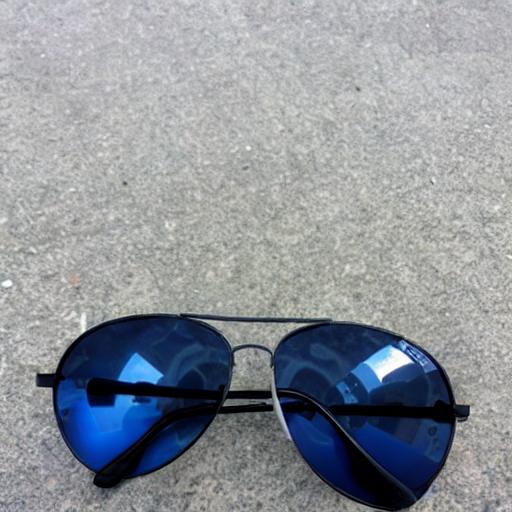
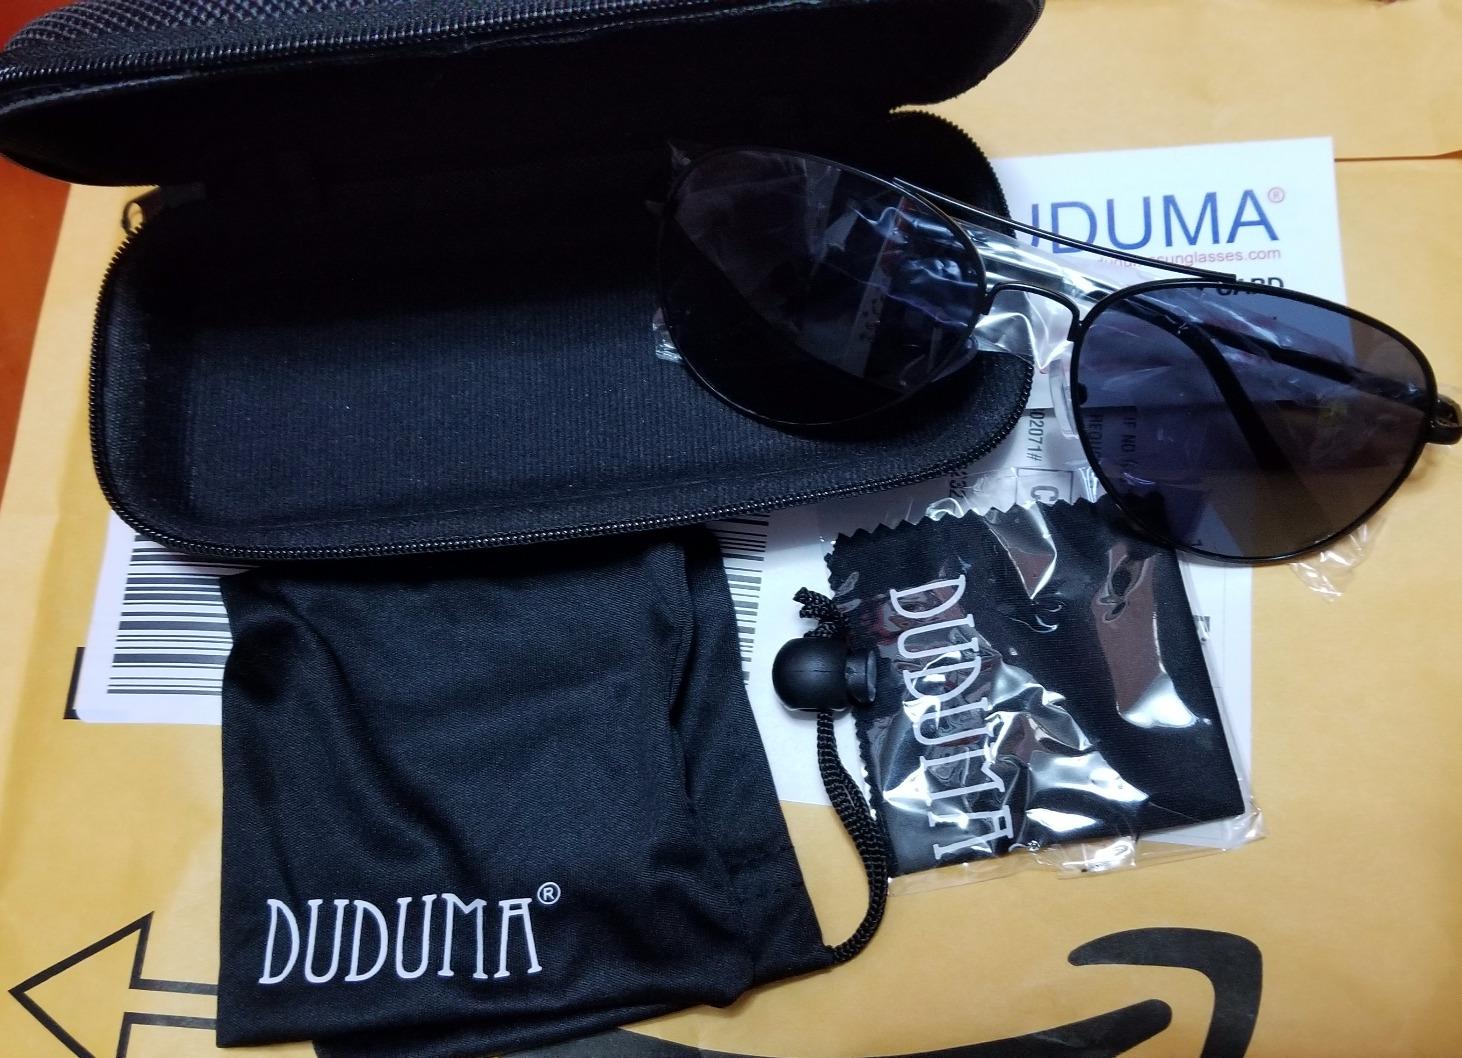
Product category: accessories_sunglasses
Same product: no